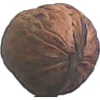
Label: walnut